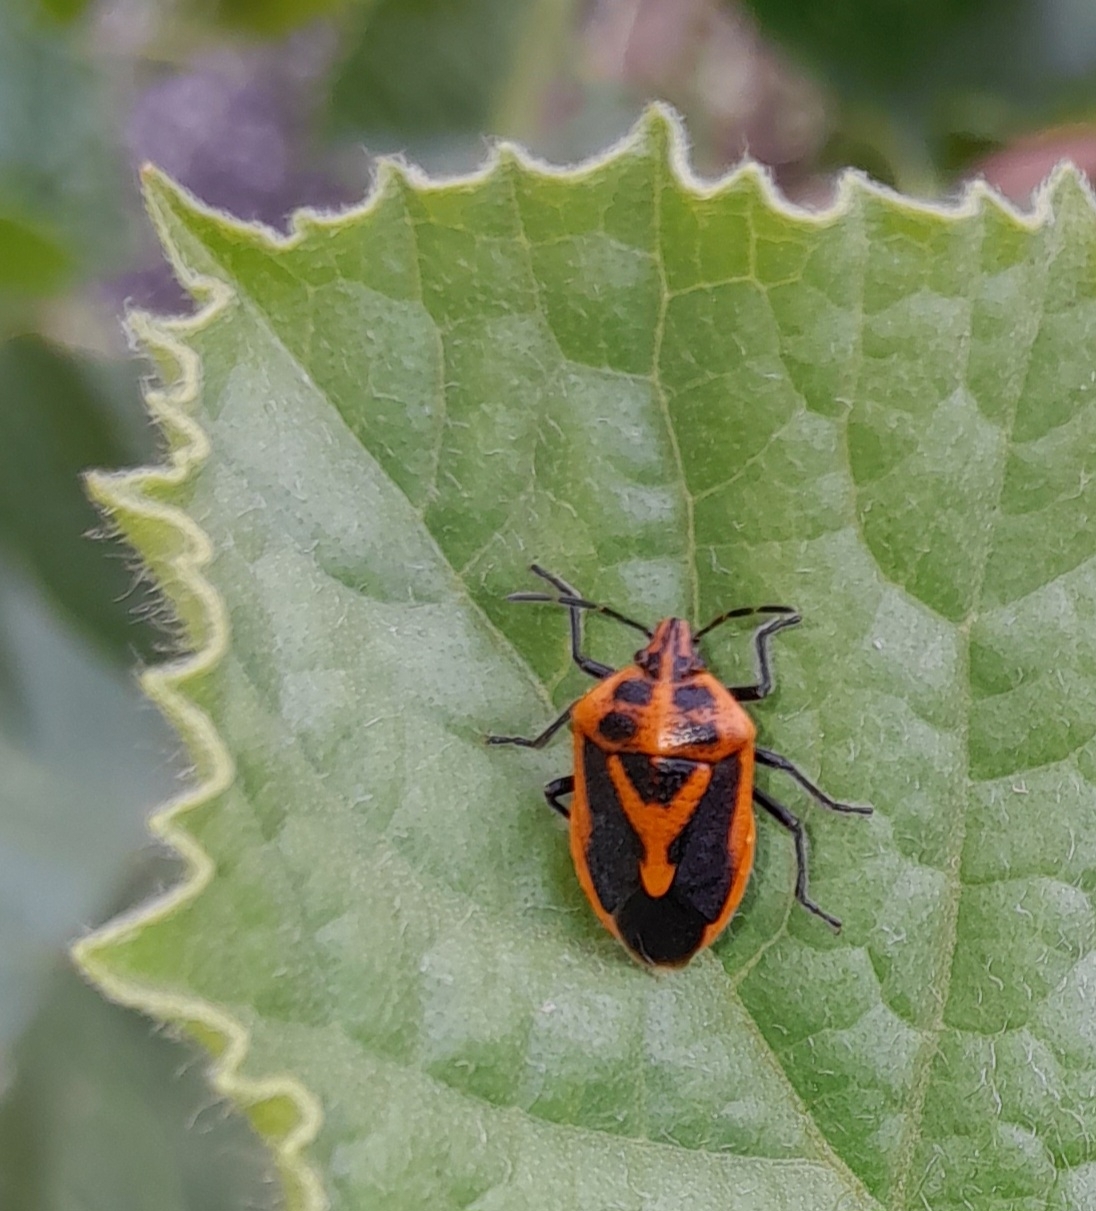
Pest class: stink_bug